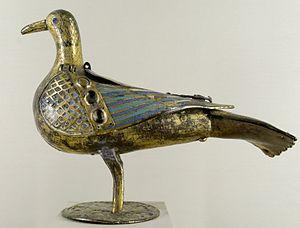
Colombe eucharistique. Cuivre champlevé, émaillé et doré, Limoges, milieu du XIIIe siècle.
La colombe eucharistique, ou peristerium, est un type de vase liturgique dans lequel, au Moyen Âge, on conservait les hosties consacrées. La plupart du temps, elle était suspendue au-dessus de l'autel.
Au Moyen Âge, la technique de l'émail s'est développée pour accompagner l'essor sans précédent qu'a connu alors cette pâte de verre colorée que l'on fait tenir sur un support métallique en or, argent ou cuivre. Les objets émaillés entrent pleinement dans ce que l'on appelle l'art somptuaire.